Dick Tracy

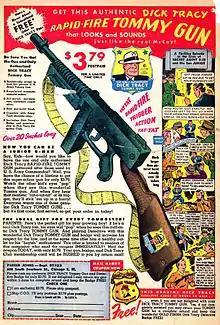
Advertisement for Dick Tracy Rapid-Fire Tommy Gun

In the 1960s, Aurora produced a plastic model kit of Dick Tracy sliding down a fire escape ladder into an alley, in hot pursuit with gun drawn. A Dick Tracy Space Coupe model came next. Both have been reissued by Polar Lights. Also in the market were Mattel's Dick Tracy range of toy guns.